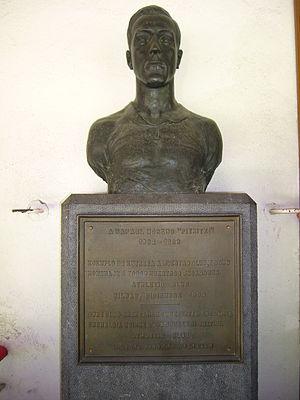
Rafael Moreno Aranzadi, dit "Pichichi", est un footballeur espagnol né le 23 mai 1892 à Bilbao et mort le 1ᵉʳ mars 1922 dans la même ville.